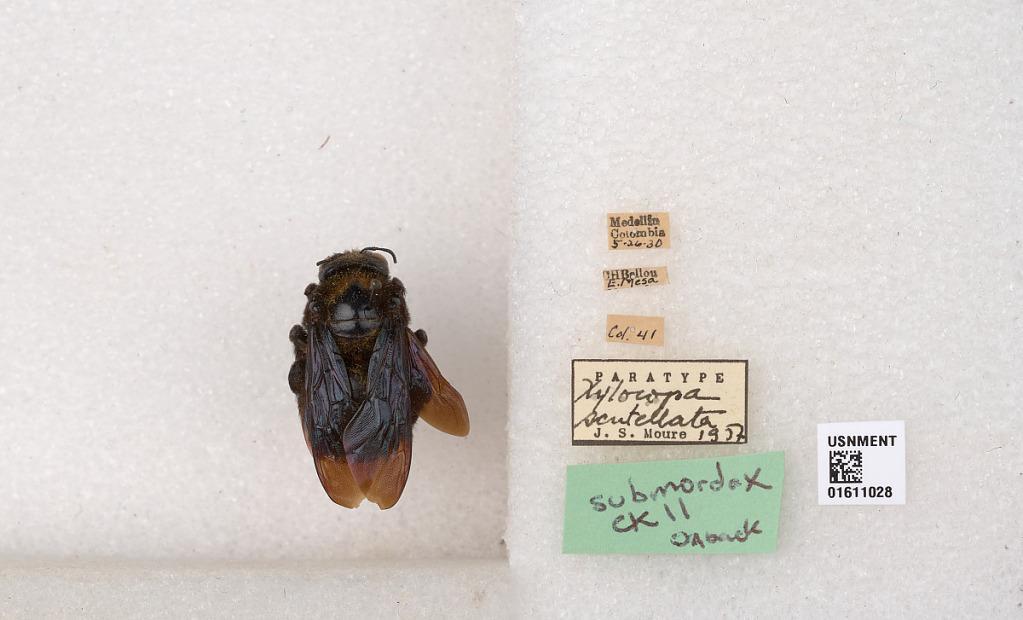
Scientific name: Xylocopa
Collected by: H. Laidlaw
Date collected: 1930-5-26
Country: Colombia
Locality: Medellin
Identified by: Moure, J. S.